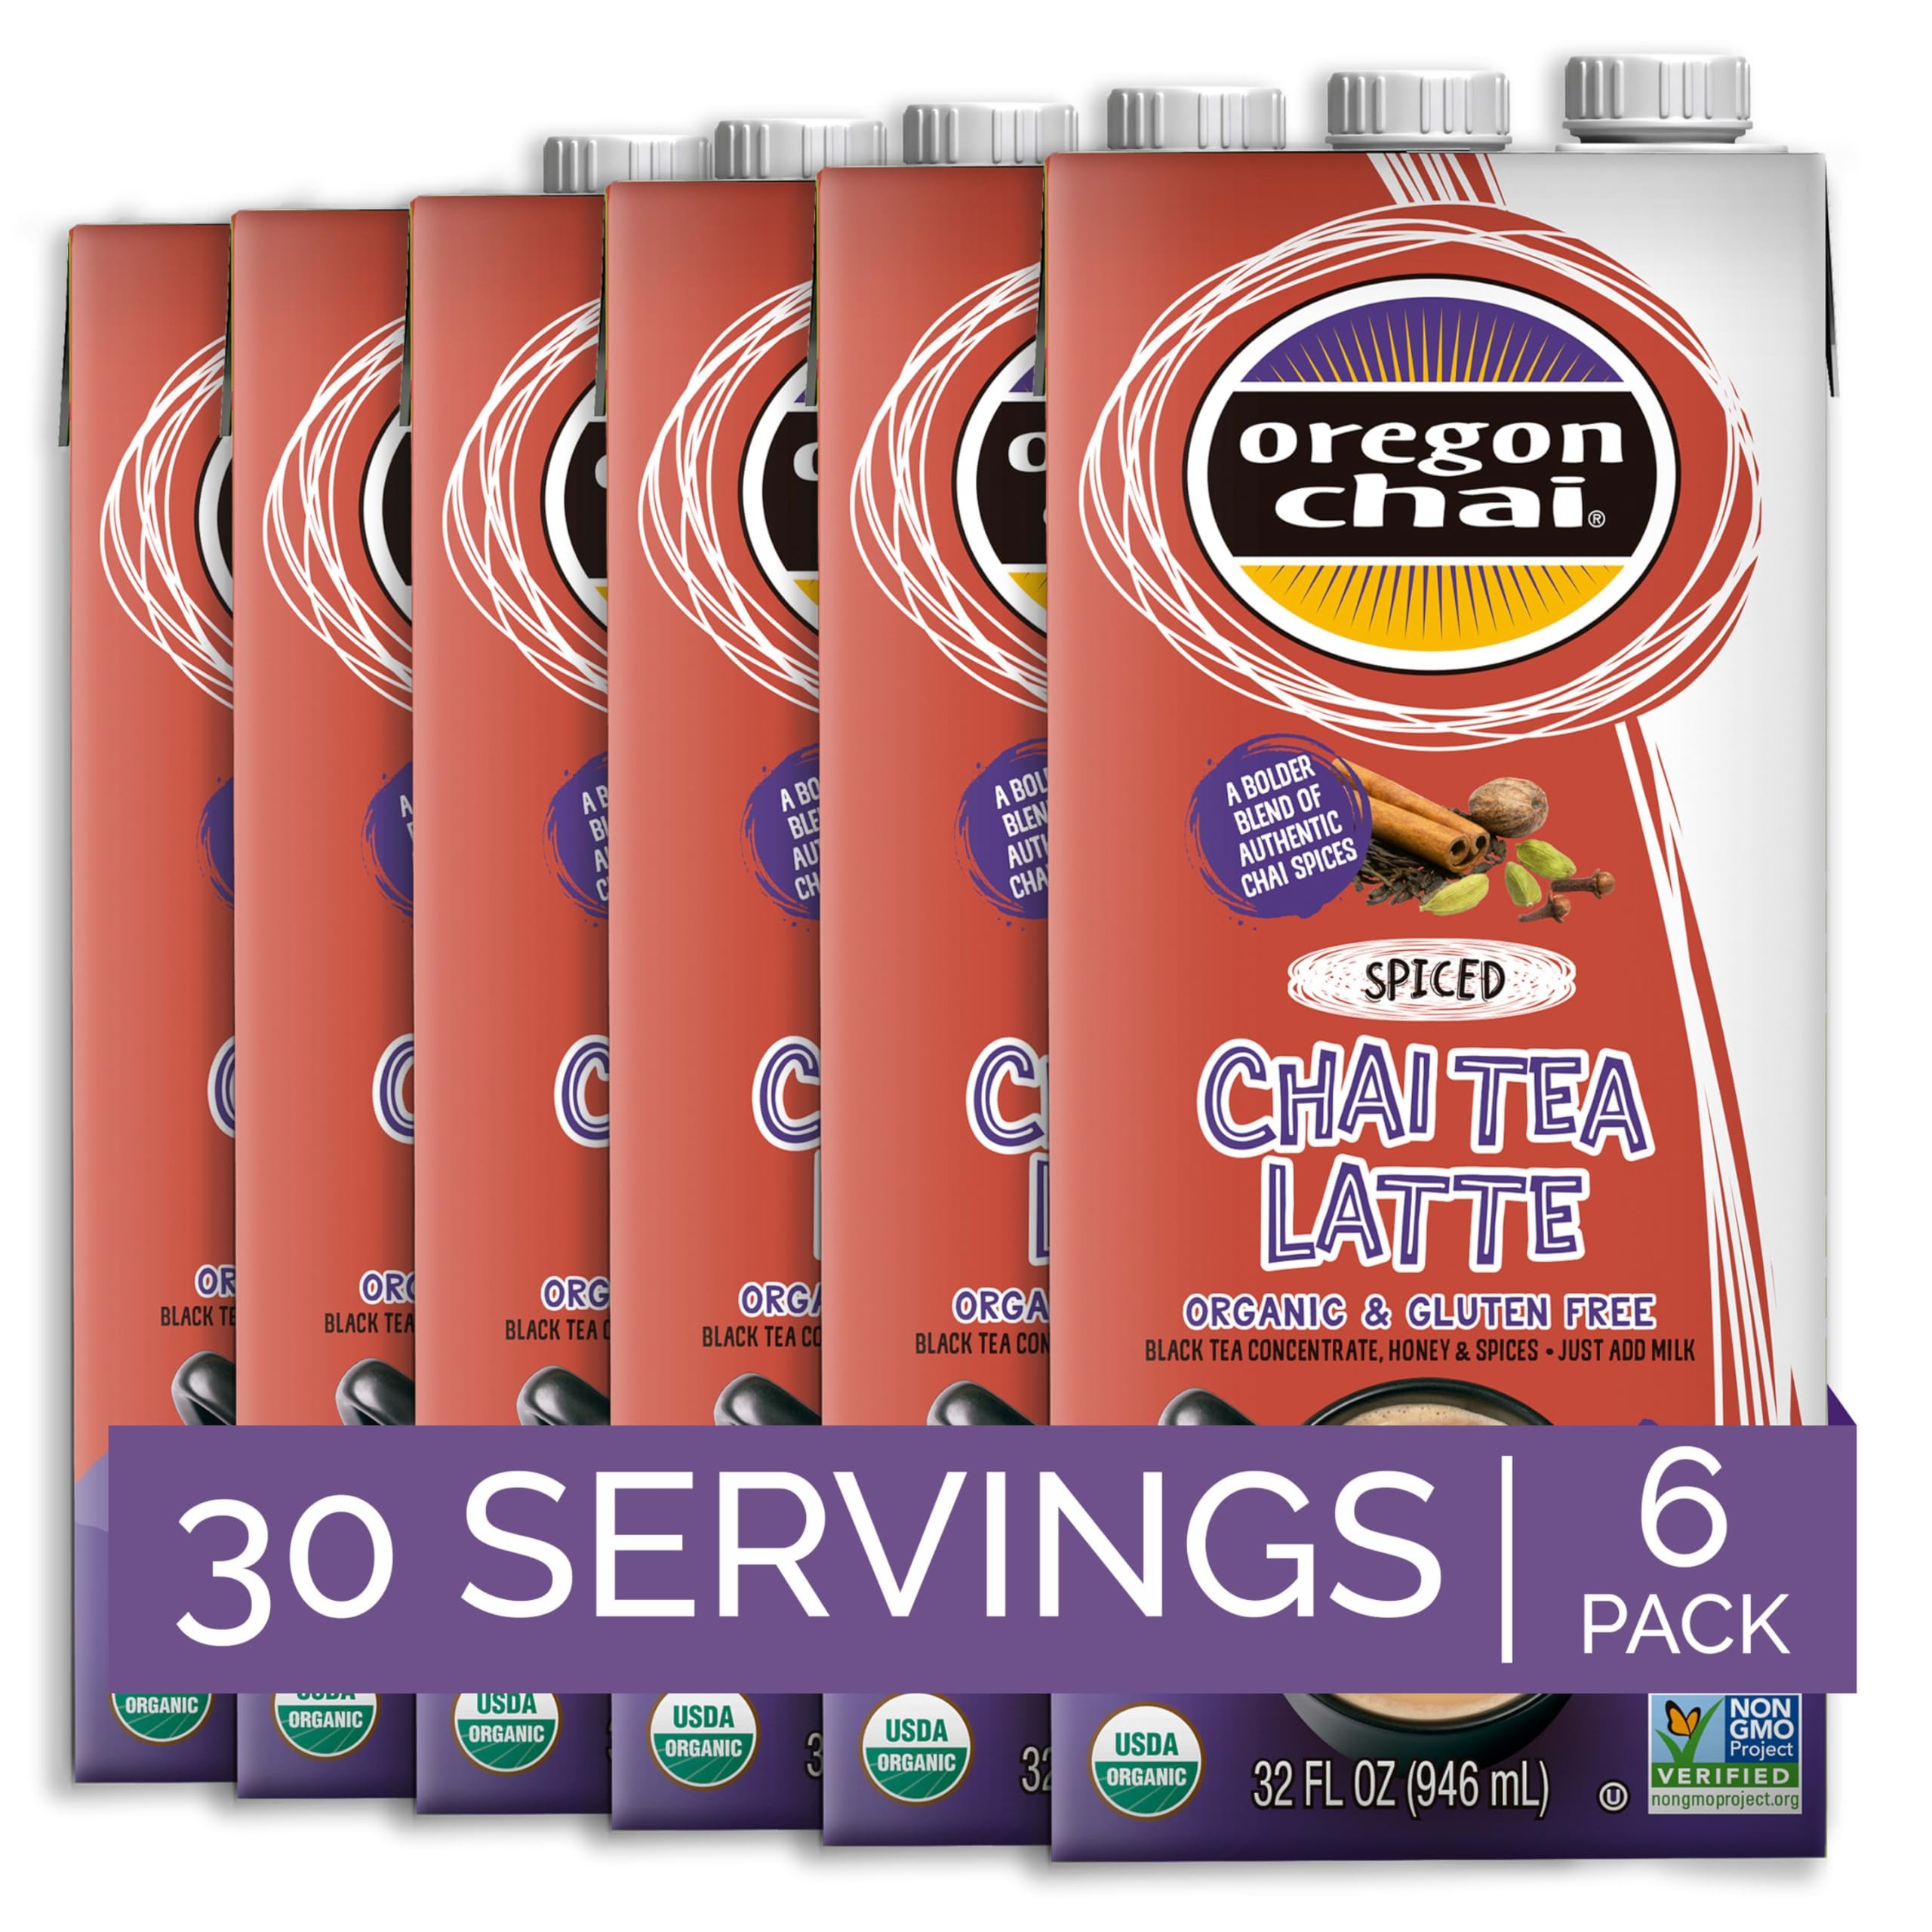
Item Name: Oregon Chai Organic Spiced Chai Concentrate, 32 Fluid Ounce (Pack of 6)
Bullet Point 1: Oregon Chai Organic Spiced Chai Concentrate: Our bold, organic original chai tea concentrate contains clove, cardamom, cinnamon & ginger to give you the chai tea flavor you love. As earthy spices go, this combination is really quite heavenly
Bullet Point 2: Chai Your Way: Just add milk and voila! A delicious Oregon Chai chai tea latte. Drink it hot and steamy or enjoy cold over ice, mix in extra concentrate, add some honey, sweetener, or vanilla. Satisfy your chai tea latte cravings however you see fit
Bullet Point 3: Instant Chai: At home or at cafés, Oregon Chai makes delicious chai tea lattes simple to make and even easier to enjoy. Whether powdered or from concentrate, every package and every box of Oregon Chai delivers the finest chai flavor straight to you
Bullet Point 4: Sustainably Sourced Ingredients: We keep people and the planet in mind by sourcing ingredients from organic farms that foster recyclable resources and ecological balance. Most of our concentrates are certified USDA Organic Non-GMO Project verified
Bullet Point 5: Nothing Beats the Original: For over 25 years, Oregon Chai chai tea has been crafted with authentic clove, cardamom, cinnamon, ginger and black tea for the warm, spiced chai flavor customers know and love
Value: 192.0
Unit: Fl Oz

Price: 19.01